Beopju

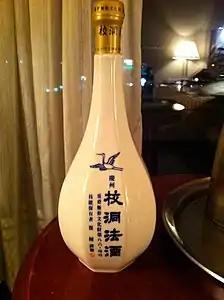
A bottle of "Gyodong-beopju"

Beopju is a type of "cheongju" (clear rice wine). The name literally means "law liquor", as it is made following a fixed procedure. On 1 November 1986, a variety called "Gyodong-beopju" was designated by the government of South Korea as Intangible Cultural Property (No. 86-3).